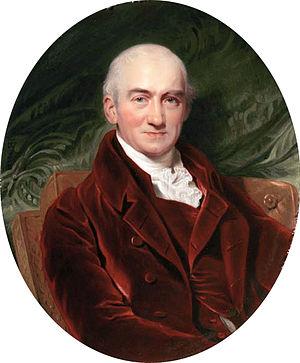
Le général John Howard, 15ᵉ comte de Suffolk, 8ᵉ comte de Berkshire, FSA était un soldat britannique et un noble.